1802–03 United States Senate elections

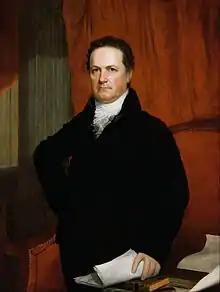
Senator DeWitt Clinton

Democratic-Republican John Armstrong Jr., who had held the class 3 seat since 1801, resigned February 5, 1802, and Democratic-Republican DeWitt Clinton was elected February 23, 1802, to finish the term. Clinton, however, resigned November 4, 1803, and Armstrong was appointed December 8, 1803, to his old seat.